Natural regional park of Serre

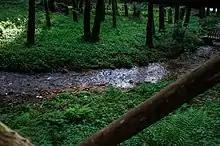
Parco naturale regionale delle Serre

Located between Aspromonte and La Sila, it is crossed by two mountain ranges, Monte Pecoraro and Monte Covello, large forests, including the Wood of Stilo, and rivers with waterfalls, including Marmarico Falls, near Bivongi, and Pietracupa Falls, near Guardavalle.